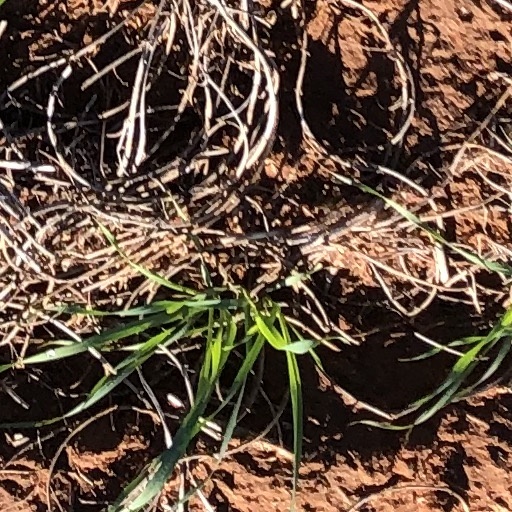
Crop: wheat